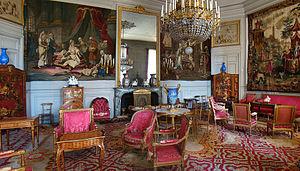
Château de Compiègne, Oise, Picardie, France. Salon de musique.